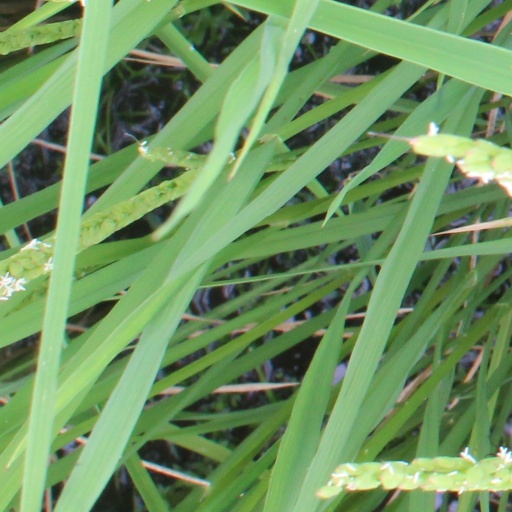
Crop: rice